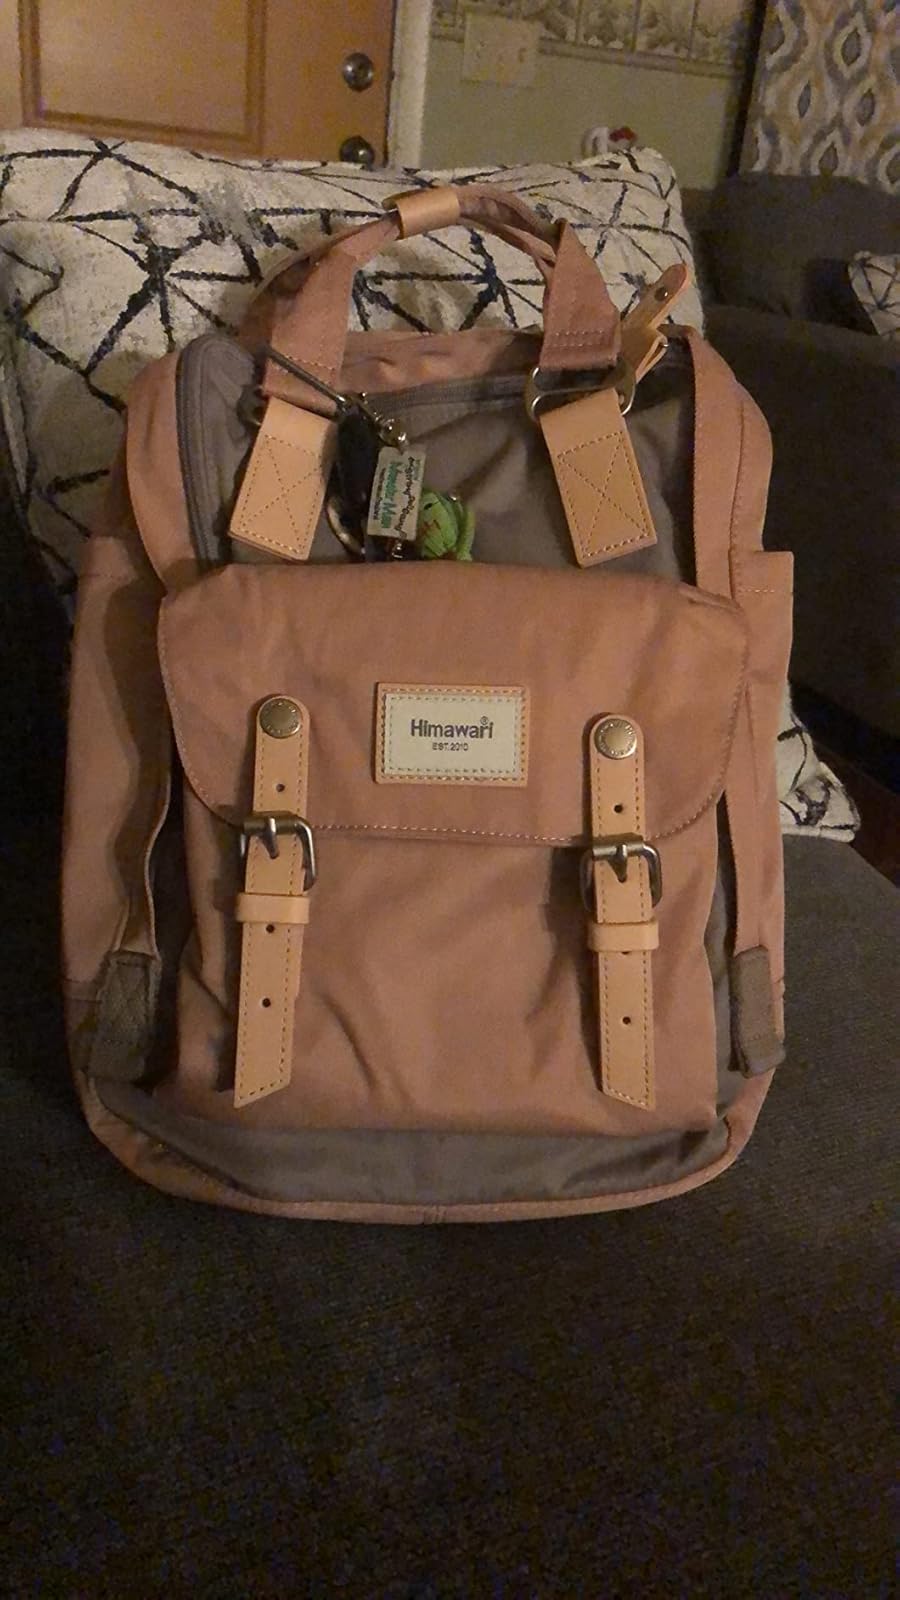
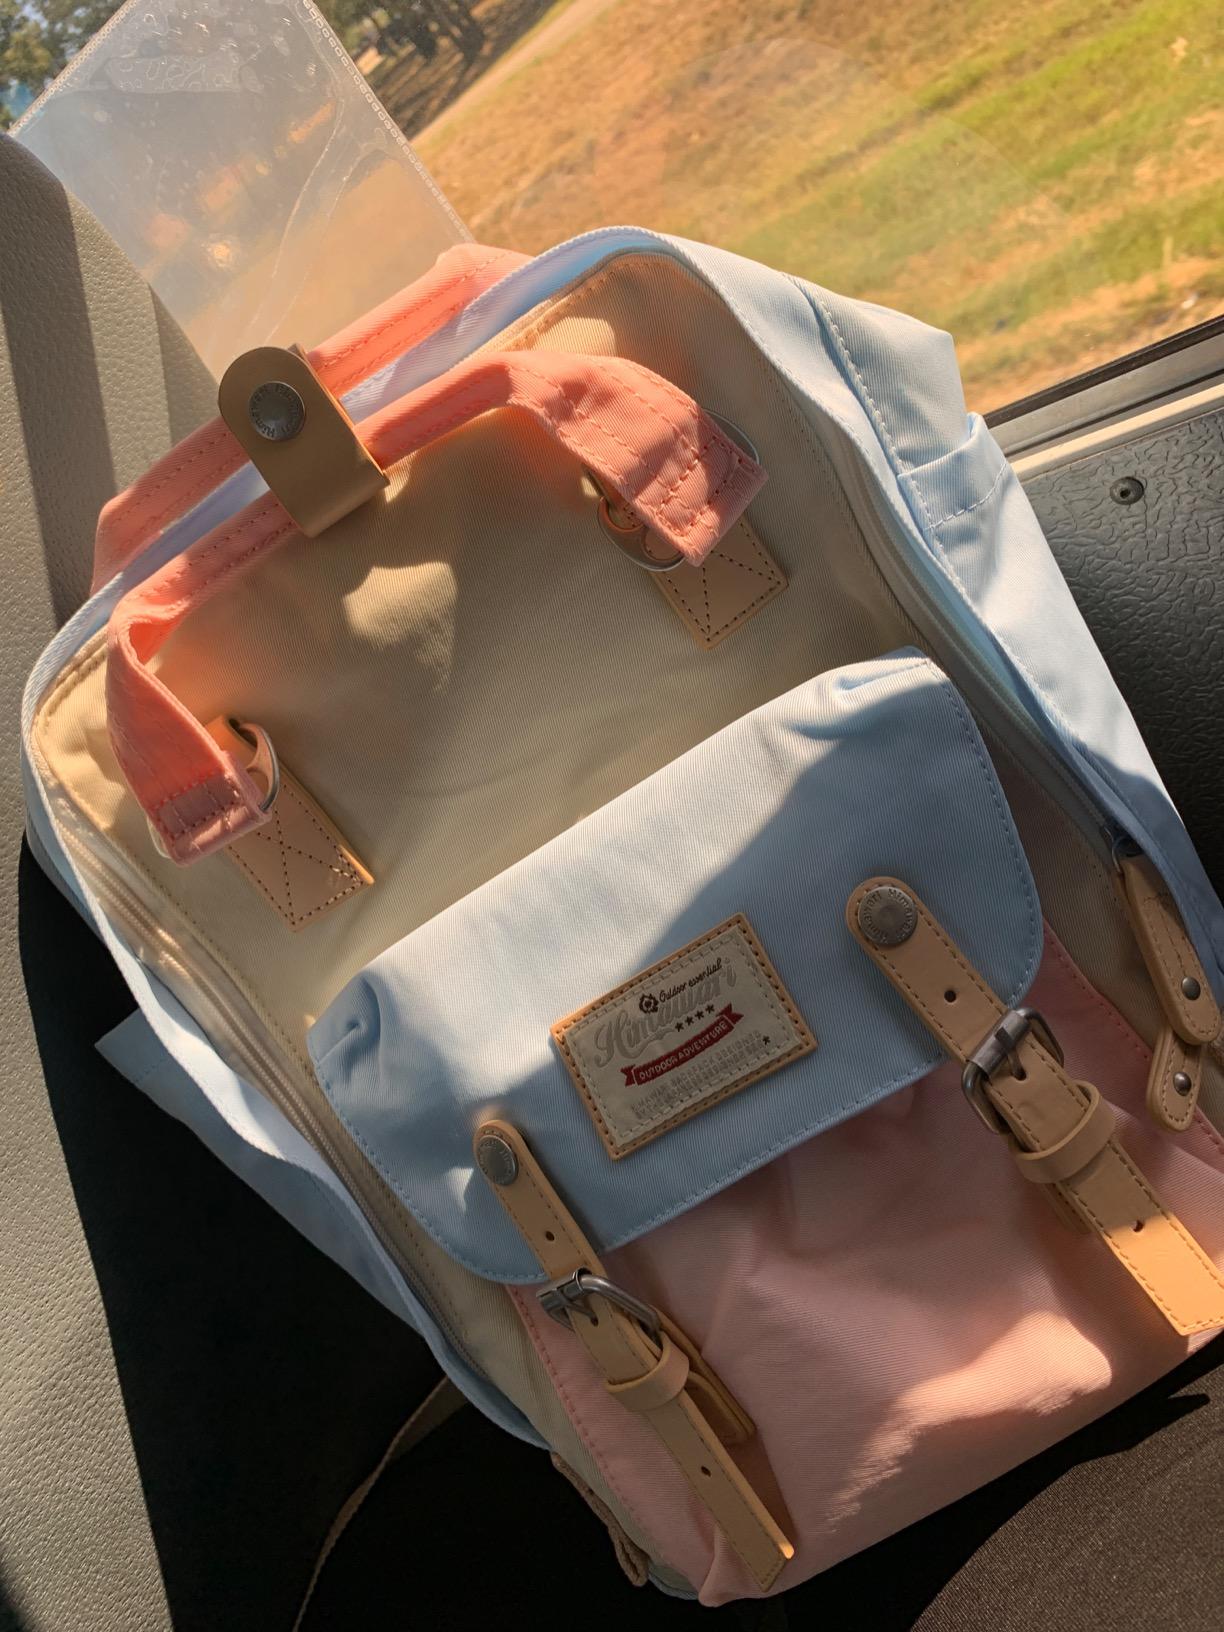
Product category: bag
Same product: no